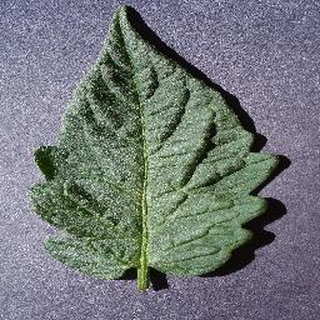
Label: healthy_tomato